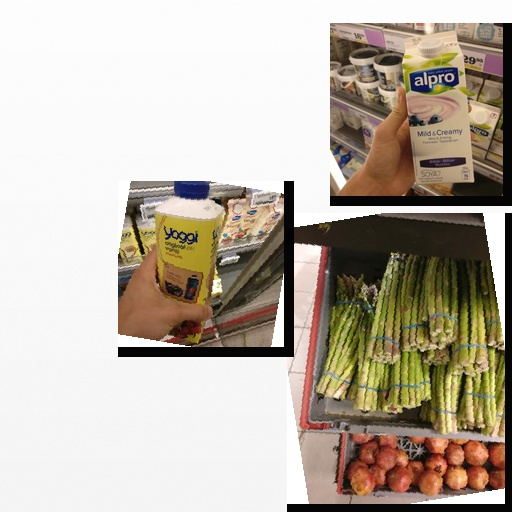
Food items: blueberry_soy_yogurt, asparagus, strawberry_yoghurt